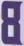
Number: 8